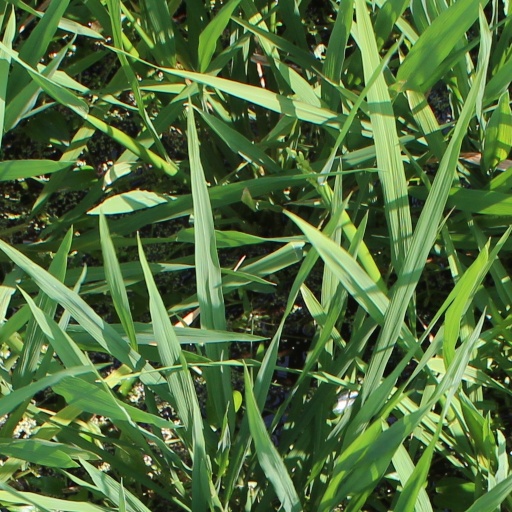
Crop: rice